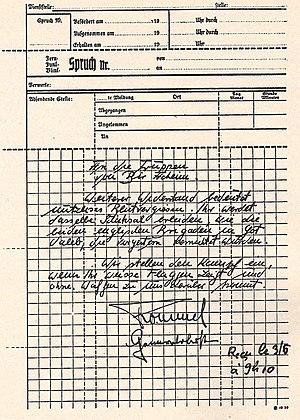
elaboration numerique de lettre dans le domaine public car écrite par auteur décedé depuis plus de soixantequinze ans